1995 British Isles heatwave

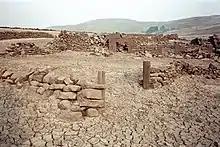
Ruined buildings on the bed of Scar House Reservoir, revealed during August 1995

July 1995 then continued the hot weather, with an average daily temperature of meaning that it is the seventh-warmest July in the CET records back to 1659. It was very dry too, with most places recording less than 30% of average rainfall. Days frequently reached above , culminating at on the 31st. Higher temperatures were recorded in August, though.